Union Station (Tacoma, Washington)

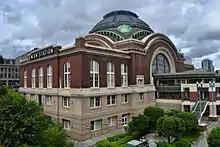
Southside and east side (former track side) of the station in 2011, showing the 1992 addition

Tacoma Union Station is an example of Beaux-Arts architecture that combines awe-inspiring elegance with spatial efficiency. The architecture firm, Reed and Stem, were already well known in the field of railroad station design, particularly for their organization of space and movement. At the same time, Union Station was under construction, they collaborated with two other architects to design the Beaux-Arts style Grand Central Terminal in New York City.